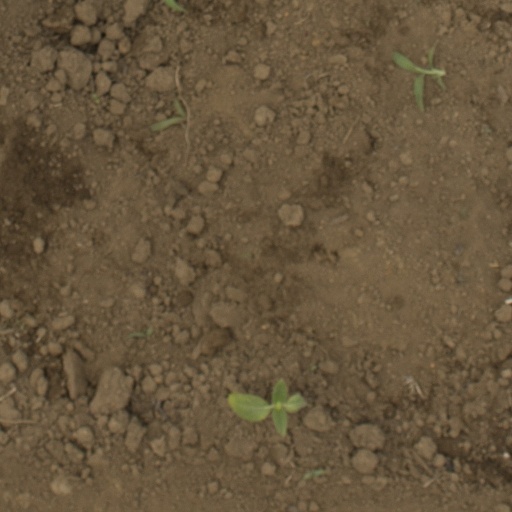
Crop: Jerusalem artichoke